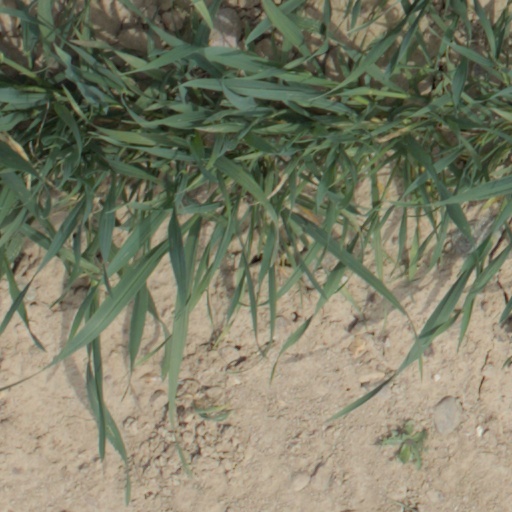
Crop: wheat